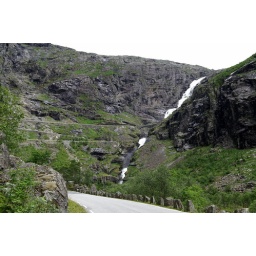
mountain street "Trollstigen" from below